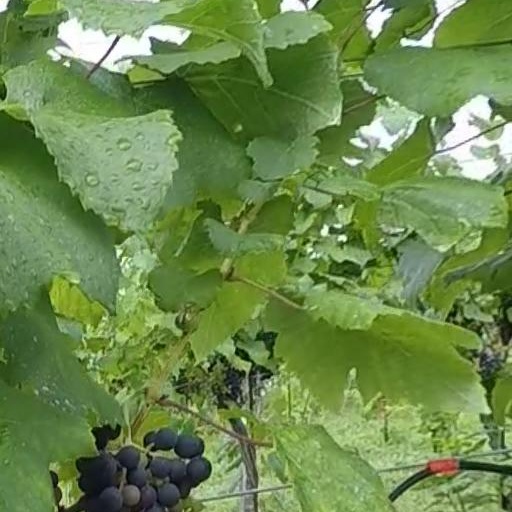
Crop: grape